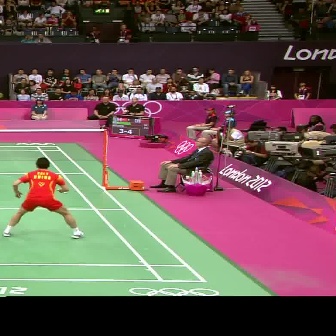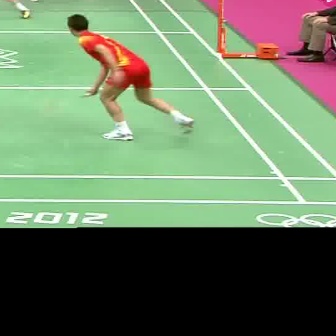
  Please identify the target specified by the bounding box [2,156,83,238] in the first image and locate it in the second image. Return the coordinates in [x_min,y_min,x_max,y_max] format.
Answer: [67,14,192,138]